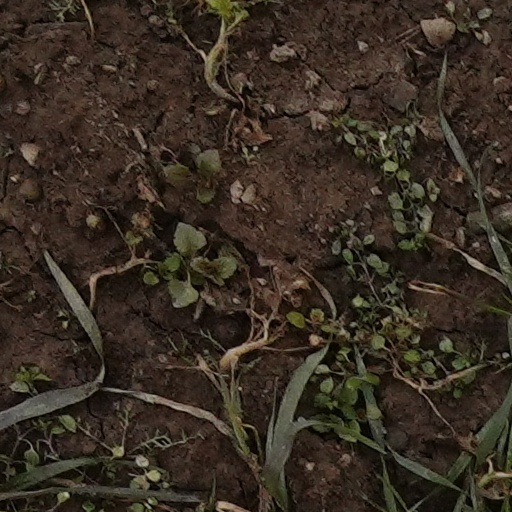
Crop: wheat